Vaghy String Quartet

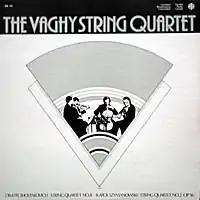
The album that won the CBC best recording of the year award; recorded in 1976.

The Vághy String Quartet (sometimes shortened to VSQ) was formed in 1965 at the Juilliard School of Music. It was formed by Dezsö and Tibor Vághy, two Hungarian brothers, who were joined by Stephen Kecskeméthy and Edward Culbreath. Originally a violinist, Tibor became the viola of the quartet. Stephen Kecskeméthy was the second violin and Edward Culbreath was the cello. The group was coached by the Juilliard, Amadeus, and Hungarian quartets. It was appointed quartet-in-residence at the Westchester Music and Art Camp in the summer of 1966, then appointed the quartet-in-residence at the University of Maine later in 1966, a position that it held until 1968. Its first appearance in Canada was at Expo 67 of 1967. It came to Queen's University in 1968, sponsored by the Ontario council for the arts, the university, and the Kingston symphony, and stayed there until 1991, holding the position of quartet-in-residence. The quartet performed all around the campus and throughout Kingston, playing both normal concerts and so-called "anticoncerts," which were informal concerts with explanations and discussions of the music mixed in.